Arabic music

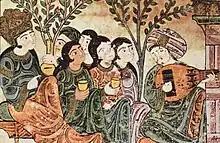
Lute Song. 13th-century, Al Andalus

By the 11th century, Islamic Iberia had become a center for the manufacture of instruments. These goods spread gradually throughout France, influencing French troubadours, and eventually reaching the rest of Europe. The English words lute, rebec, and naker are derived from Arabic oud, rabab or Maghreb rebab, and naqareh.